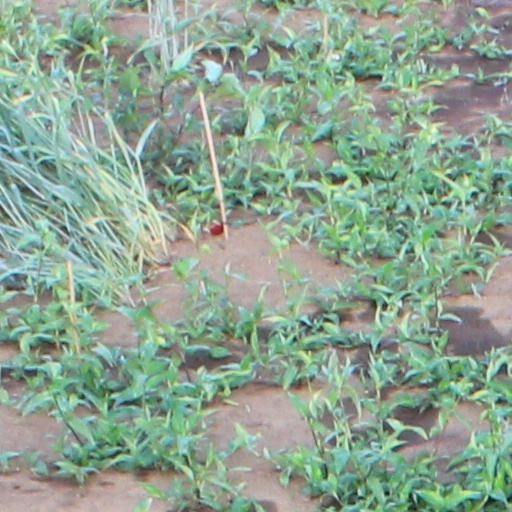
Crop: wheat